Qian Weichang

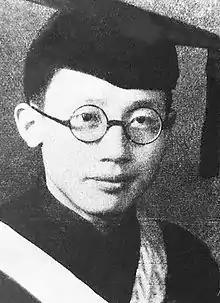
Qian in 1937

Qian Weichang or Chien Wei-zang (9 October 1912 – 30 July 2010) was a Chinese physicist and applied mathematician, as well as academician of the Chinese Academy of Sciences. He served as President of Shanghai University.